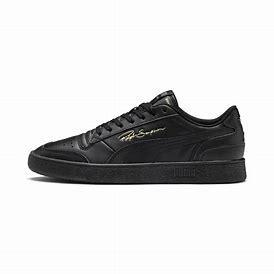
Brand: Puma
Model: Ralph Sampson Lo